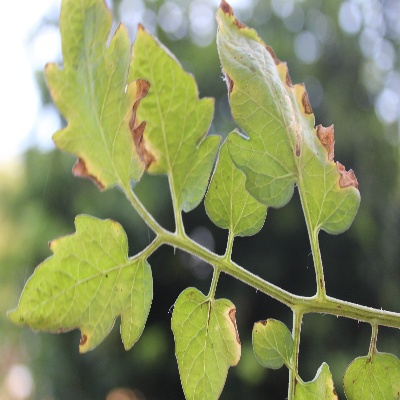
Crop: Tomato
Condition: septoria leaf spot